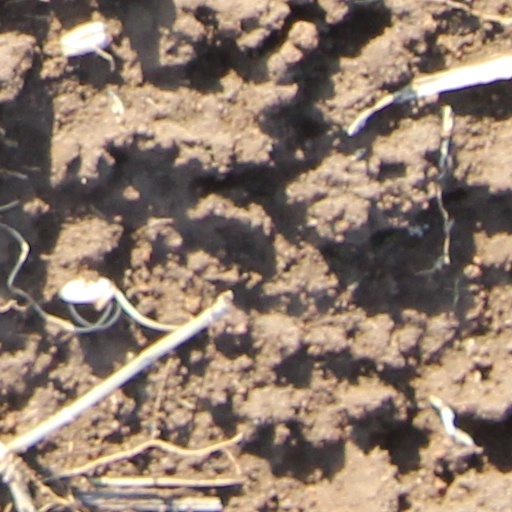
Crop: wheat